Höytiäinen

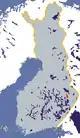
Location of the lake

"" is a lake in Finland. Due to a mismanaged drainage attempt during 1859, the lake was reduced by around one third of its size. It flows through a channel formed in the drainage attempt, called Höytiäisenkanava, into Lake Pyhäselkä in the province of Northern Karelia. This flows into the Vuoksi River, then into the Neva River delta and via Russia to the Gulf of Finland.